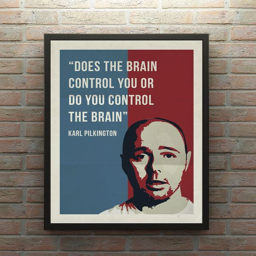
this poster is with one of his crazy but hilarious quotes .